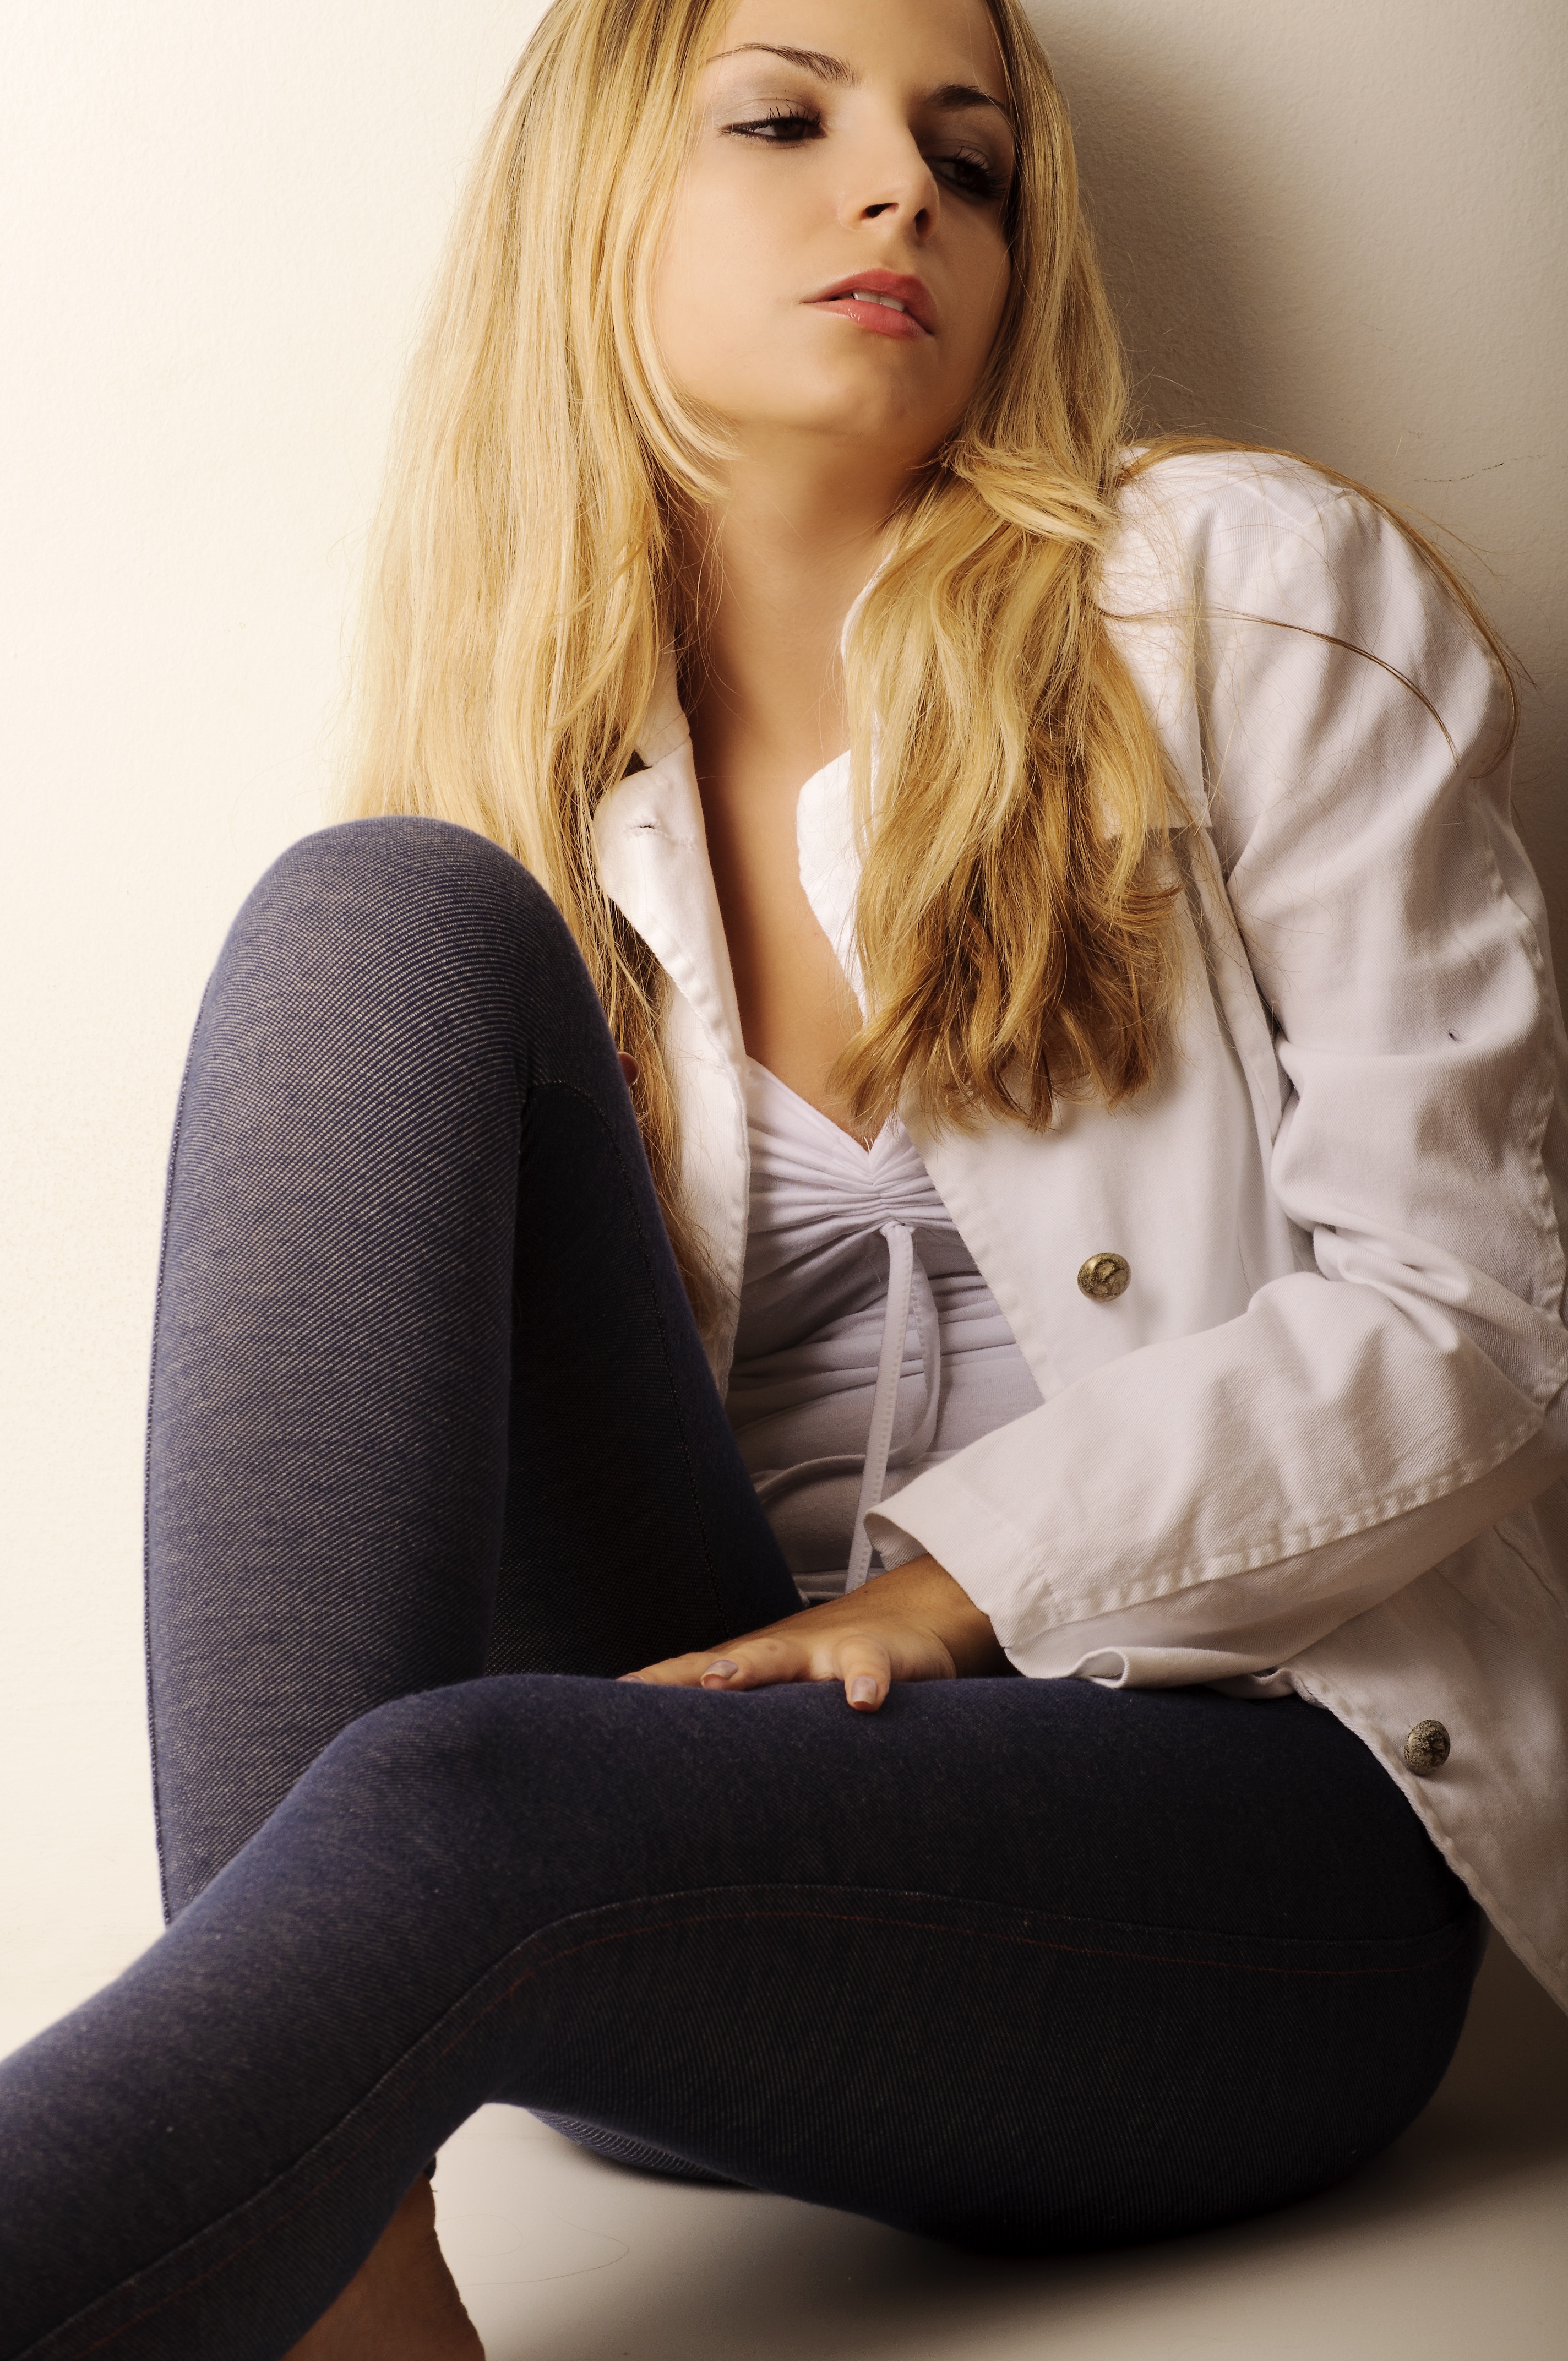
person, girl, woman, hair, photography, female, leg, portrait, model, young, sitting, fashion, clothing, lady, blonde, hairstyle, long hair, caucasian, glasses, thigh, beauty, sexy, blond, attractive, adult, serious, photo shoot, brown hair, blonde woman, portrait photography, human positions, supermodel